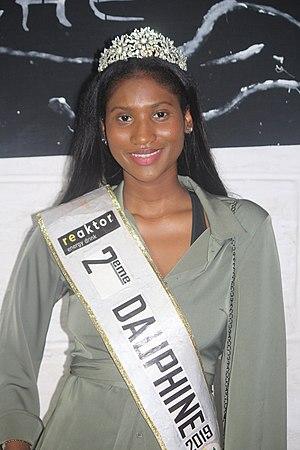
Saran Bah 2ème Dauphine Miss Guinée 2019
Saran Bah, de son vrai nom Nene Mariama Saran Bah, née le 6 mars 1995 à Conakry, est une reine de beauté guinéenne. Elle est élue 2ᵉ dauphine Miss Guinée 2019 et Miss Guinée Canada en 2014.
Miss Guinée est un concours de beauté destiné aux guinéennes âgées de 18 à 25 ans et mesurant au minimum 1,70 m. Ce concours ouvre droit, pour la gagnante, au titre annuel du même nom. Créé en 1986 puis suspendu en 1987 pour reprendre en 2008, il est suspendu deux ans en 2017 et 2018. Ce concours est diffusé à la télévision à chaque édition.
Miss Guinée Canada est un concours de beauté destiné aux guinéennes âgées de 18 à 25 ans et mesurant au minimum 1,70 m et vivant au Canada. Ce concours ouvre droit, pour la gagnante, au titre annuel du même nom. La Miss à titre de porte-flambeau et d’ambassadrice de la culture guinéenne au Canada portera ledit projet comme sa noble mission. Le siège social est à Montréal.